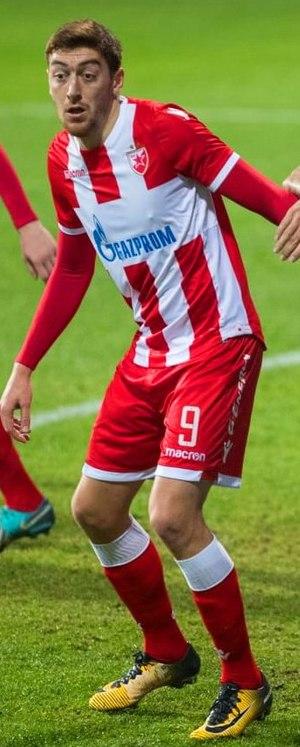
Milan Pavkov, né le 9 février 1994 à Novi Sad en Yougoslavie, est un footballeur serbe qui évolue au poste d'attaquant avec le club de l'Étoile rouge de Belgrade.